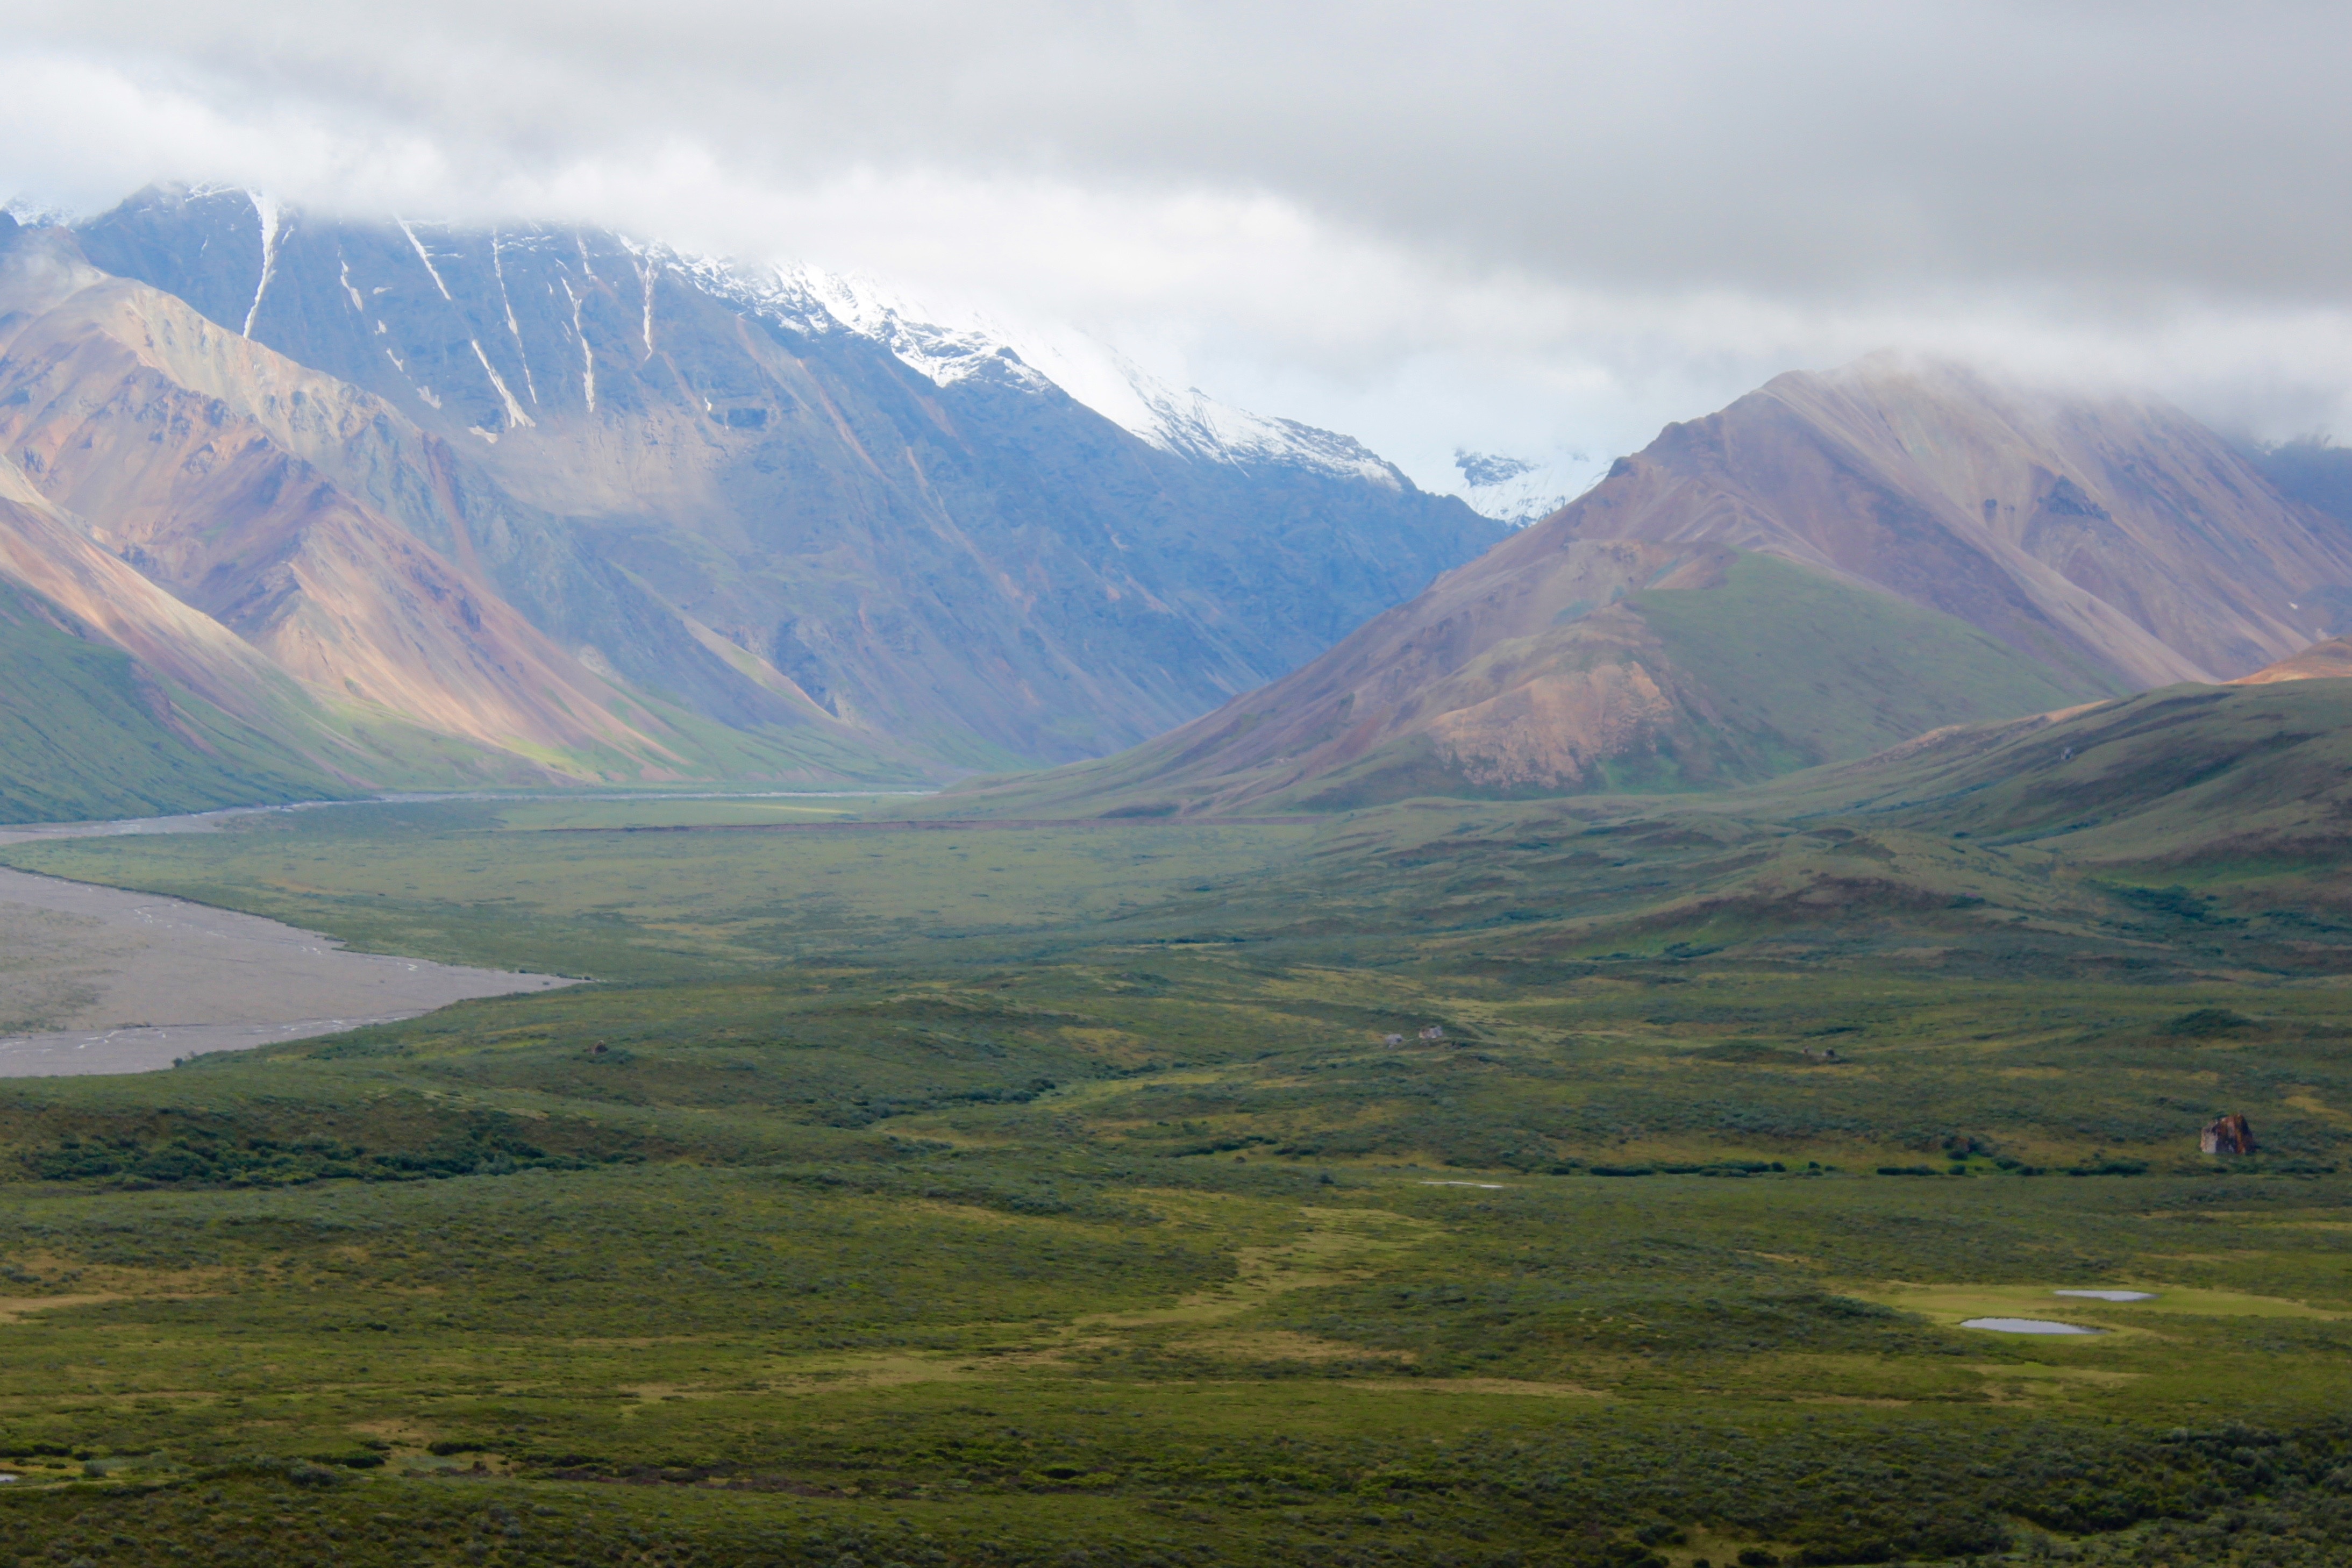
landscape, nature, wilderness, mountain, cloud, meadow, hill, lake, valley, mountain range, highland, ridge, plain, alps, grassland, plateau, fell, loch, landform, mountain pass, geographical feature, atmospheric phenomenon, mountainous landforms